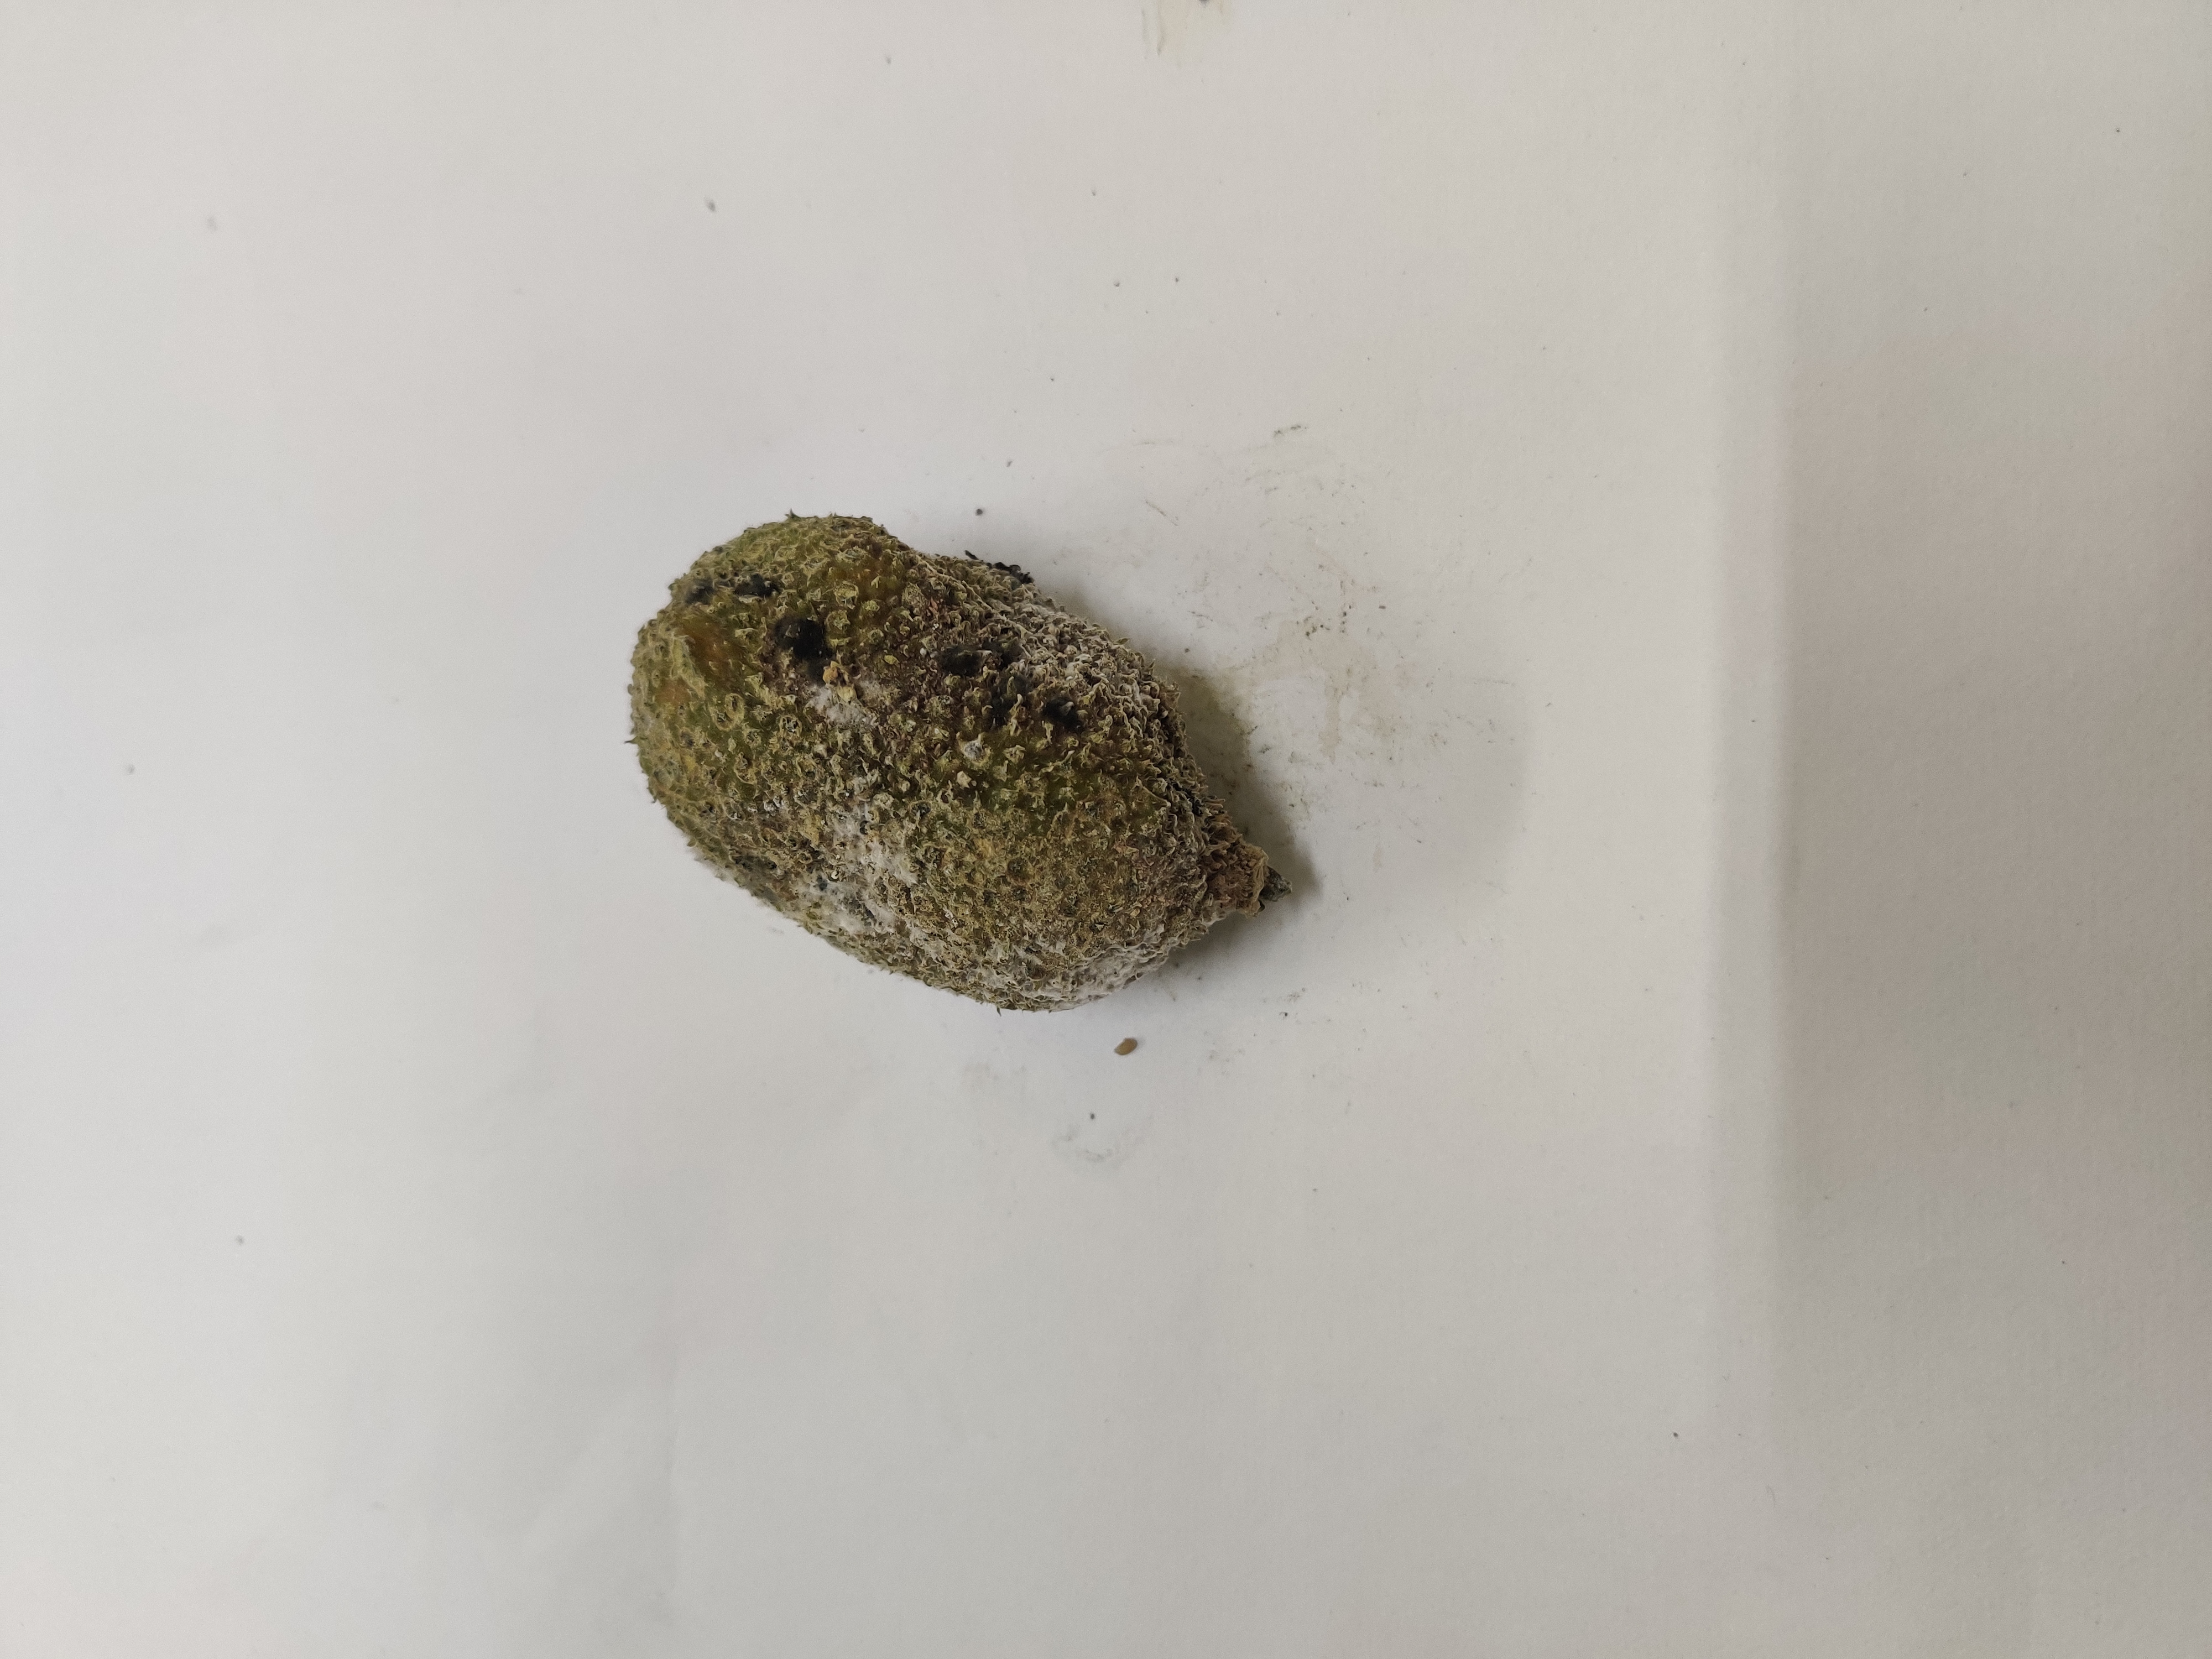
Crop: Spiny Gourd
Condition: Damaged